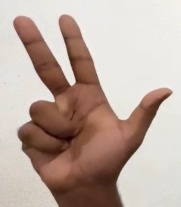
ASL sign: 3